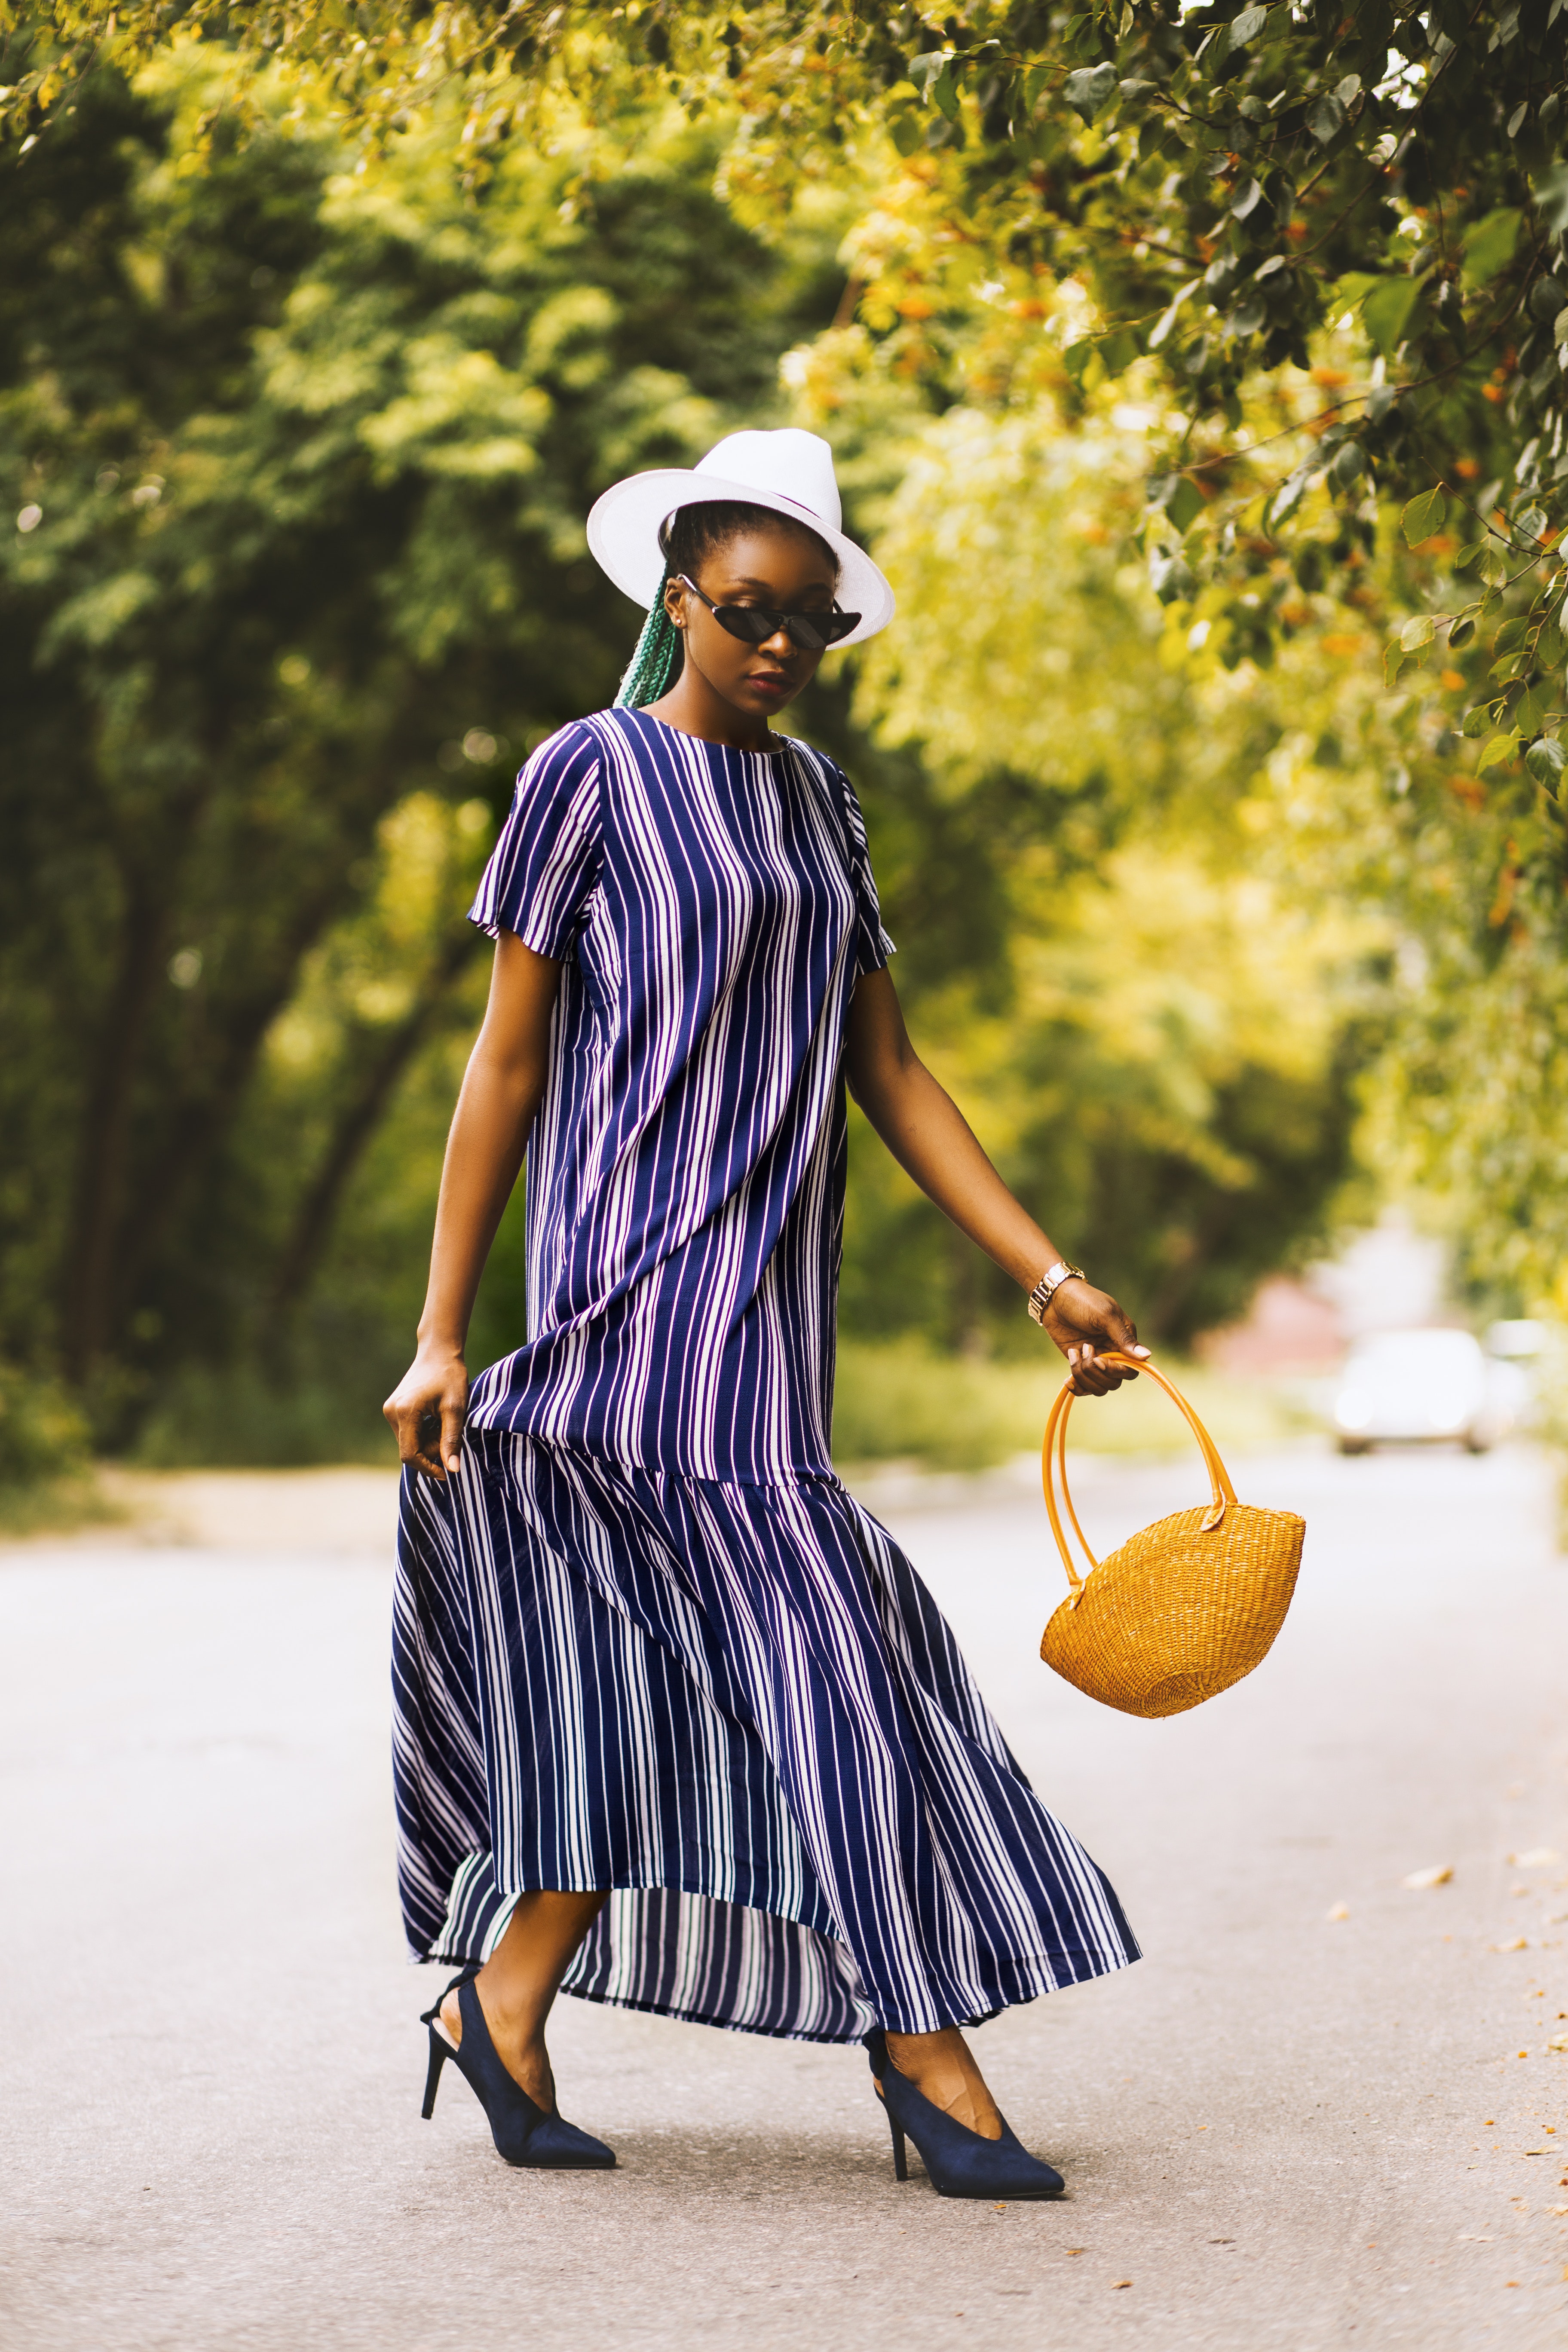
street fashion, fashion, footwear, dress, outerwear, photography, shoe, electric blue, style